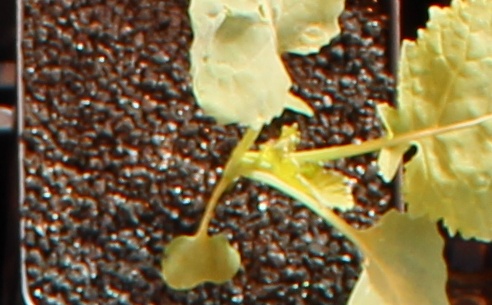
Label: Canola